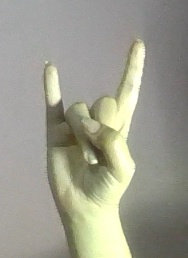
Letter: la